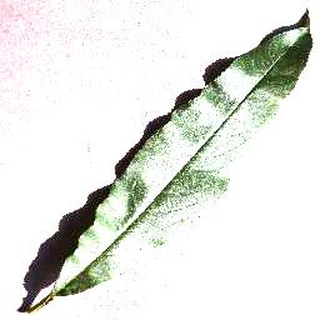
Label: healthy_peach